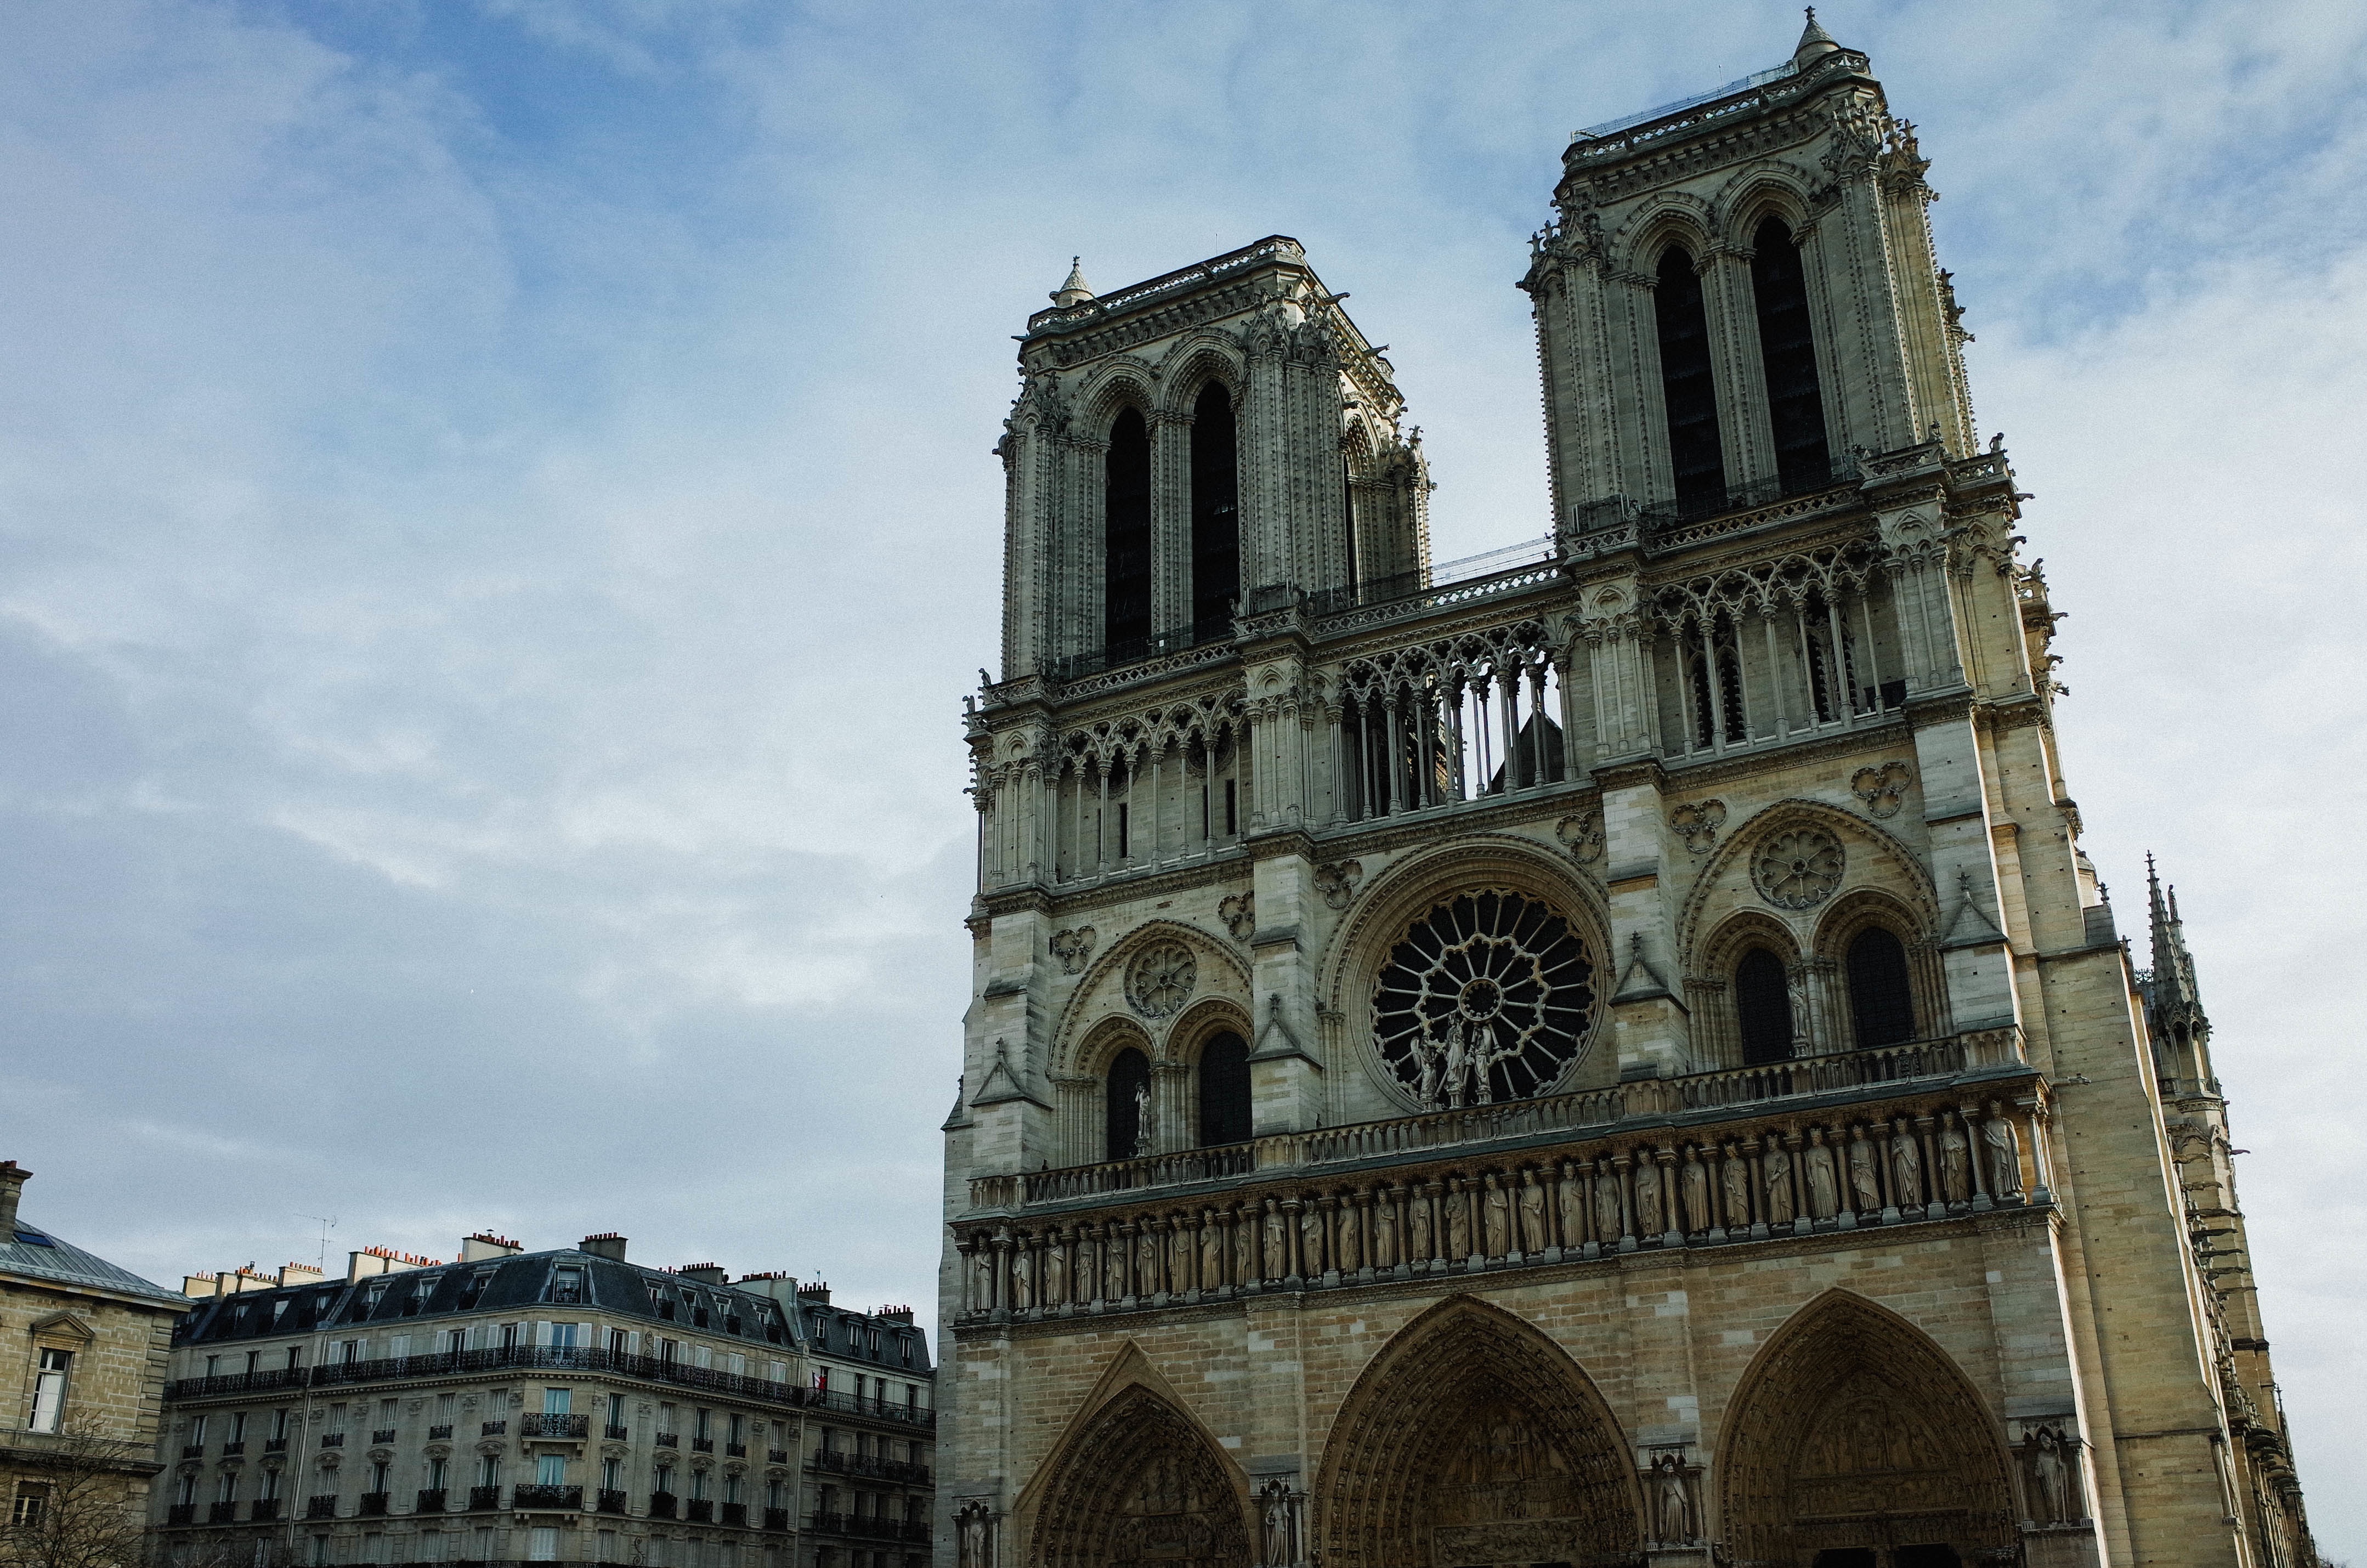
architecture, building, tower, landmark, facade, church, cathedral, place of worship, spire, basilica, gothic architecture